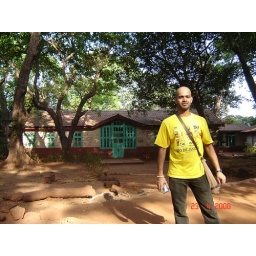
A house in the forest